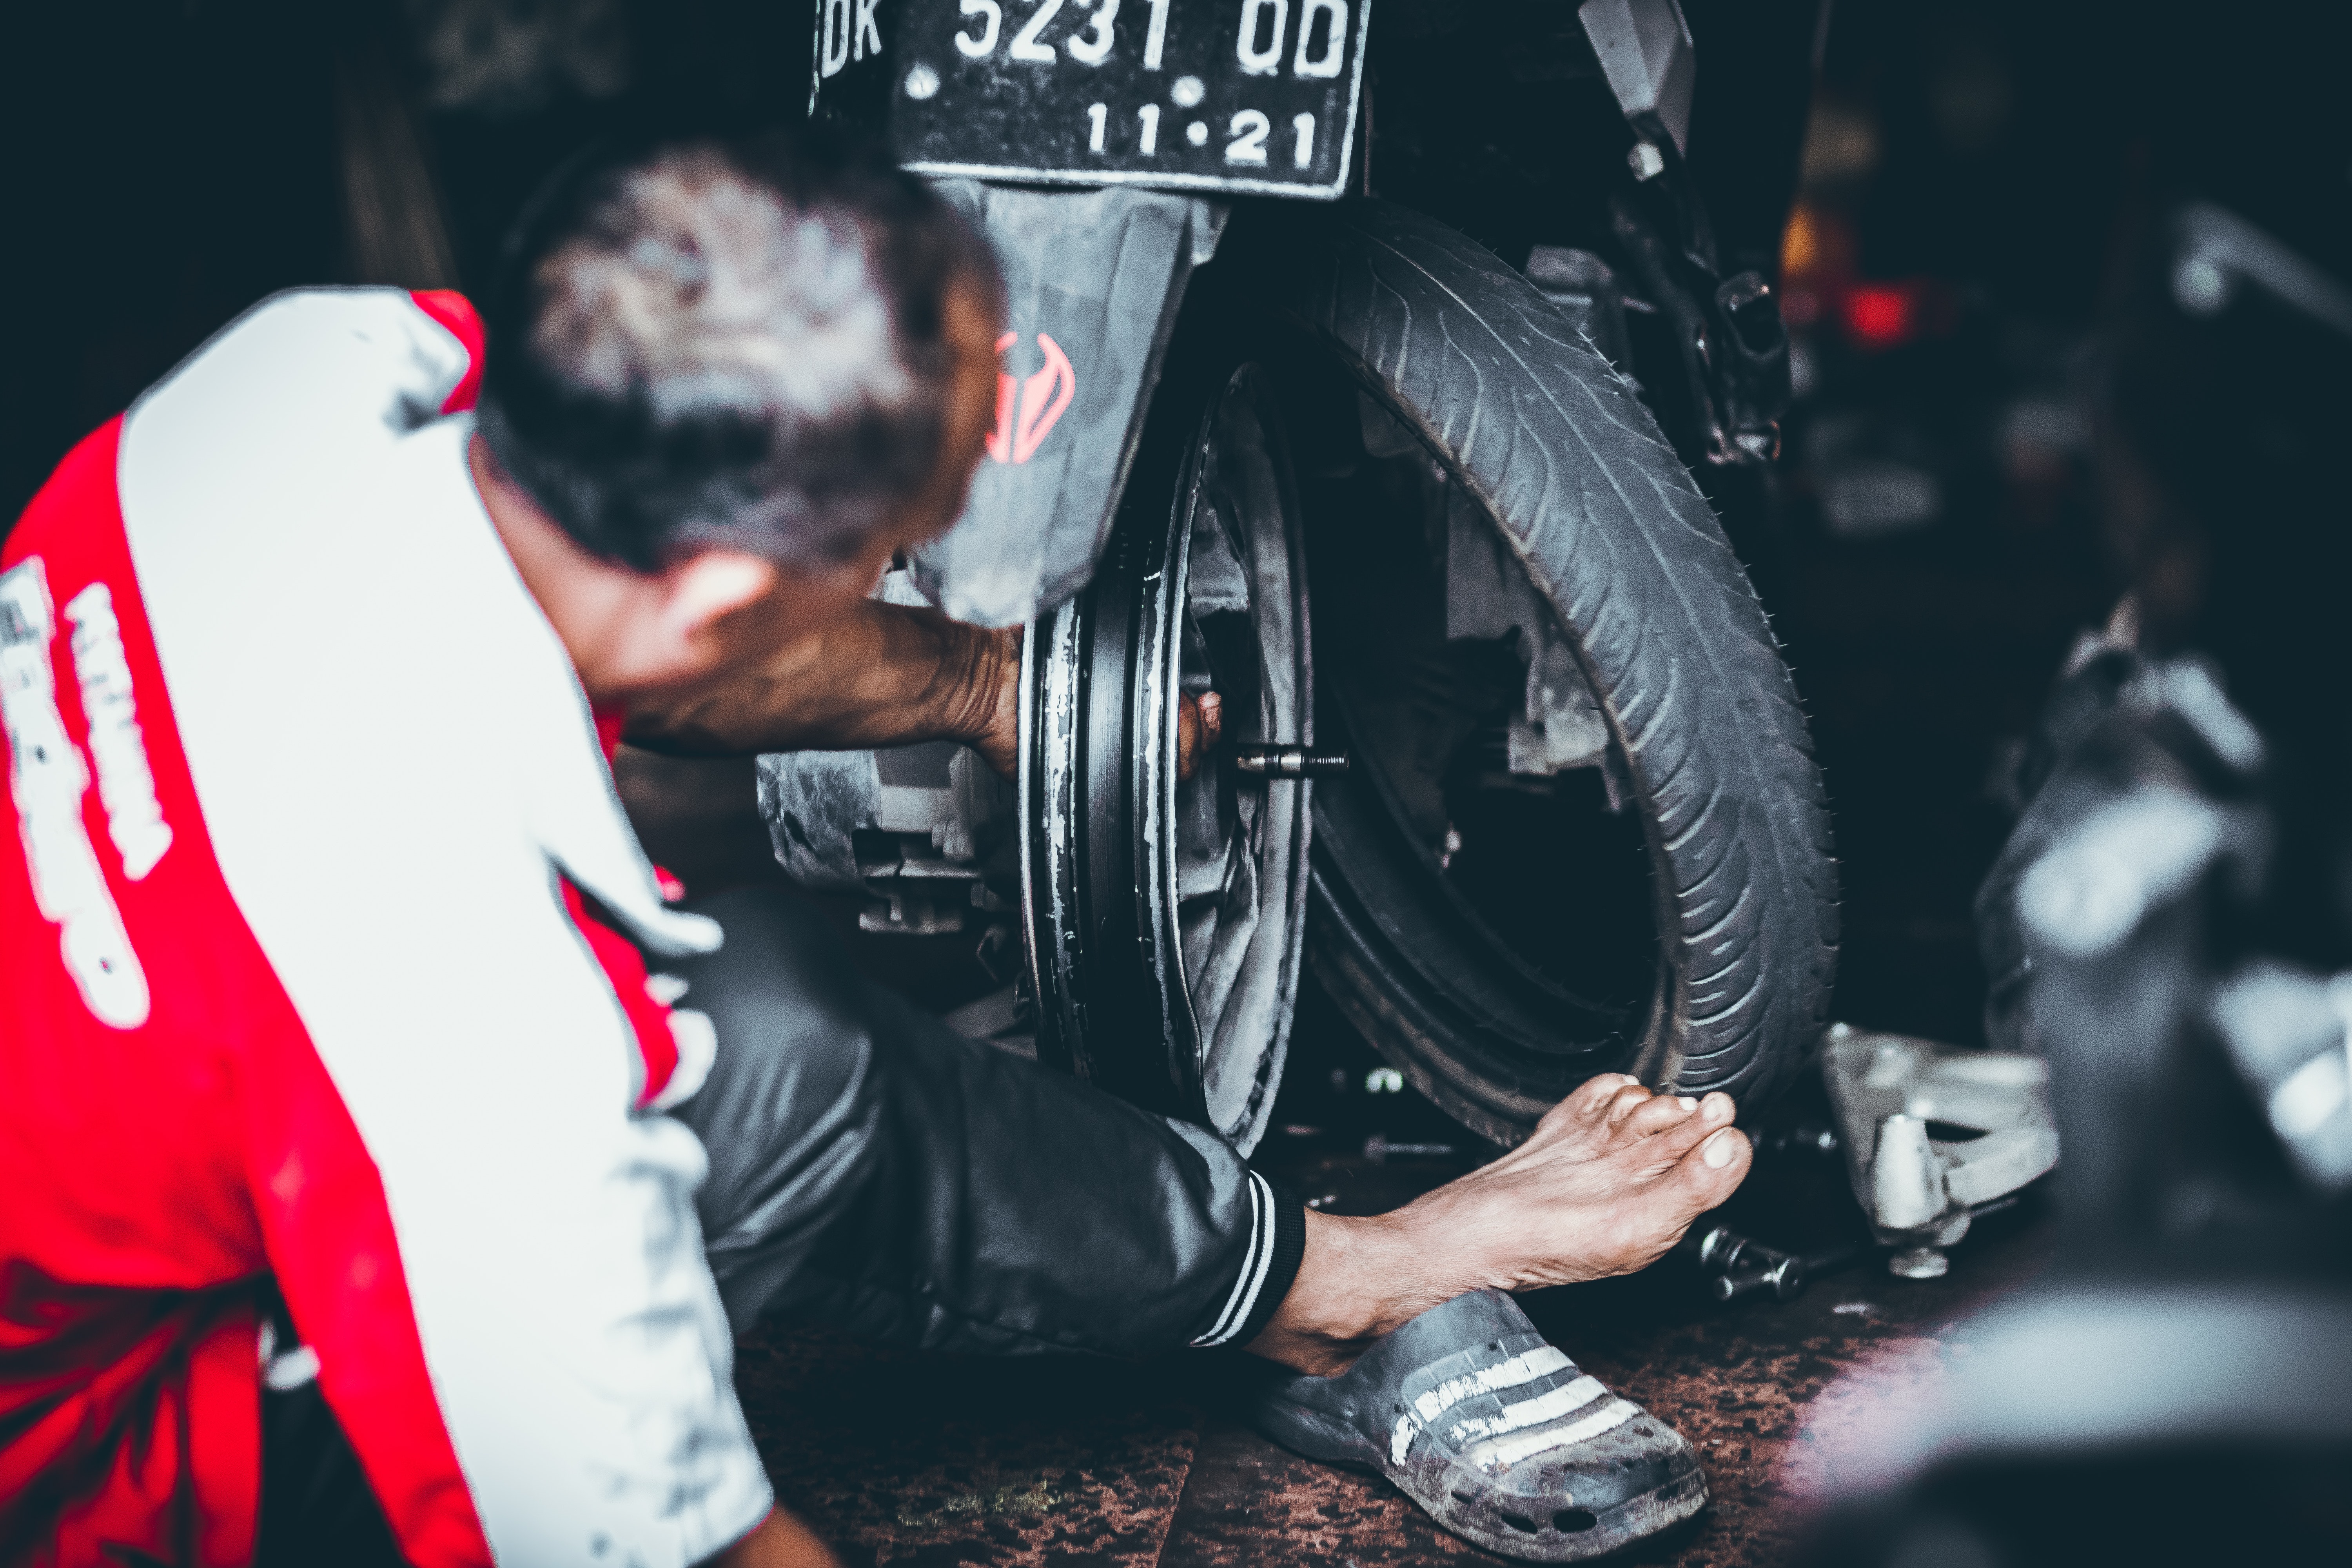
automotive wheel system, event, photography, music, wheel, performance